Modella, Victoria

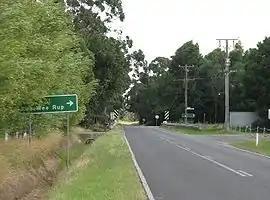

Modella is a locality in Victoria, Australia, south-east of Melbourne's central business district, located within the Shires of Baw Baw and Cardinia local government areas. Modella recorded a population of 169 at the 2021 census.